Blue Lagoon, Queensland

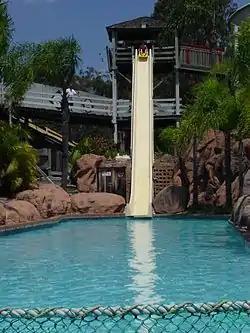
The Toboggan slide in 2002.

The Aqualoop Flume slide was a body slide which took riders through several helices down the mountain. The slide also interacted with parts of the Krakatoa's Revenge slide, which also shared the same slide tower. Riders would then splash down into the main pool of Blue Lagoon. The Aqualoop Flume was removed in 2007.